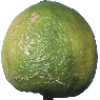
Label: Limes 1